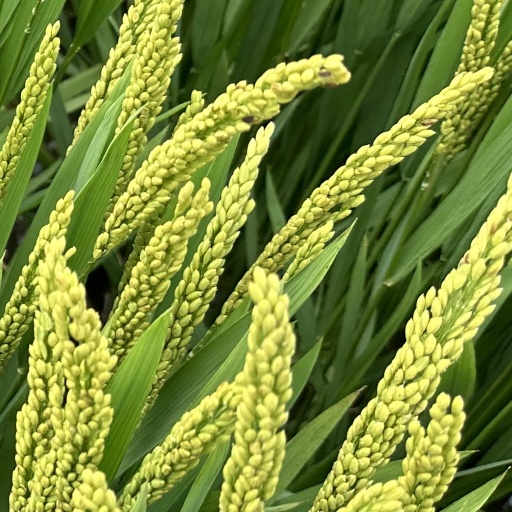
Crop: rice